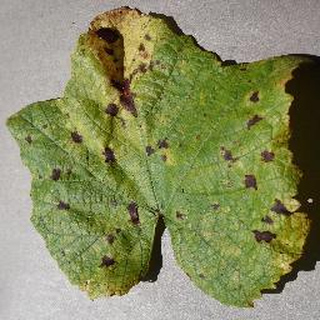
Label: grape_leaf_blight